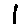
Label: 1